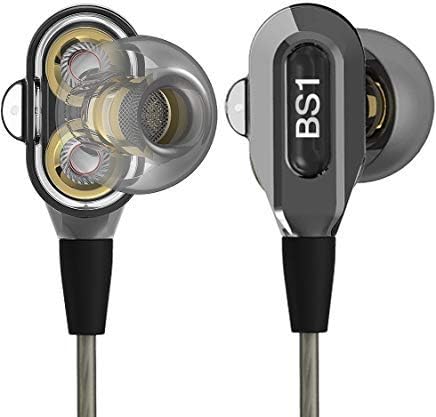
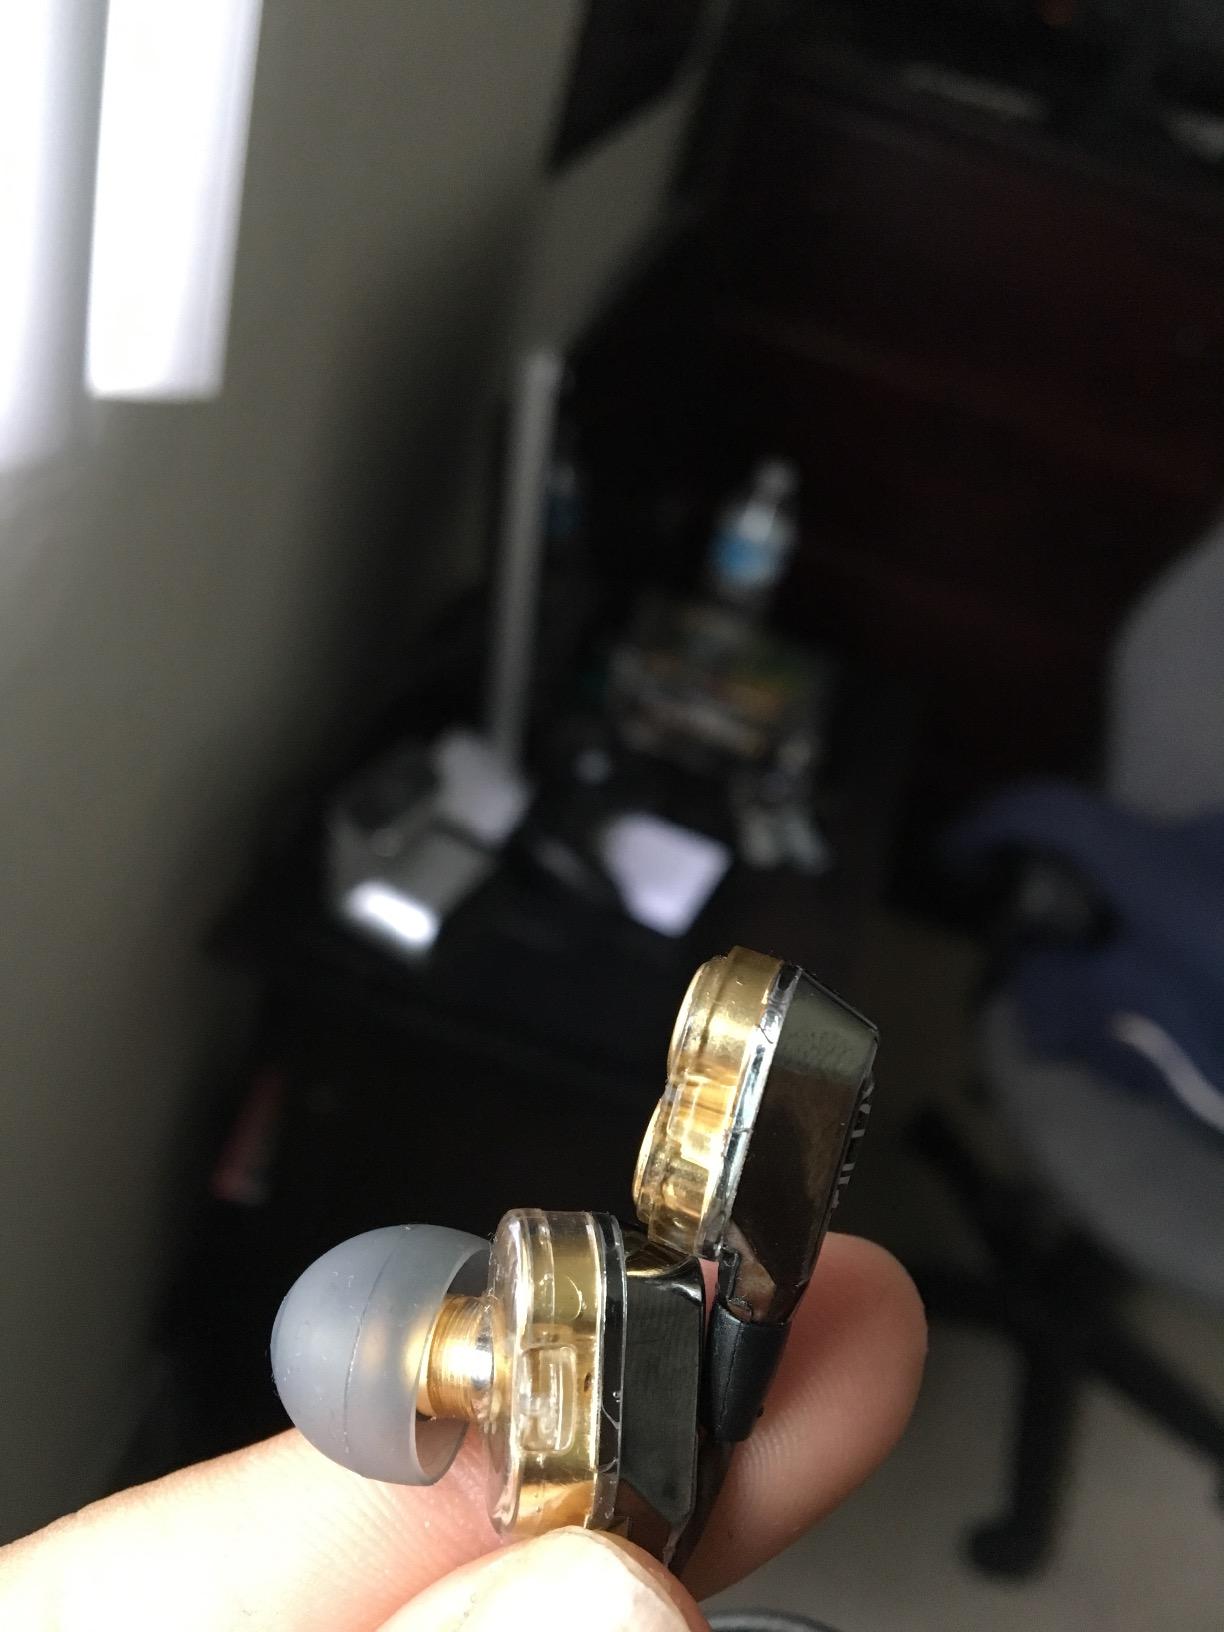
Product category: headphones
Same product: yes